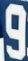
Number: 9